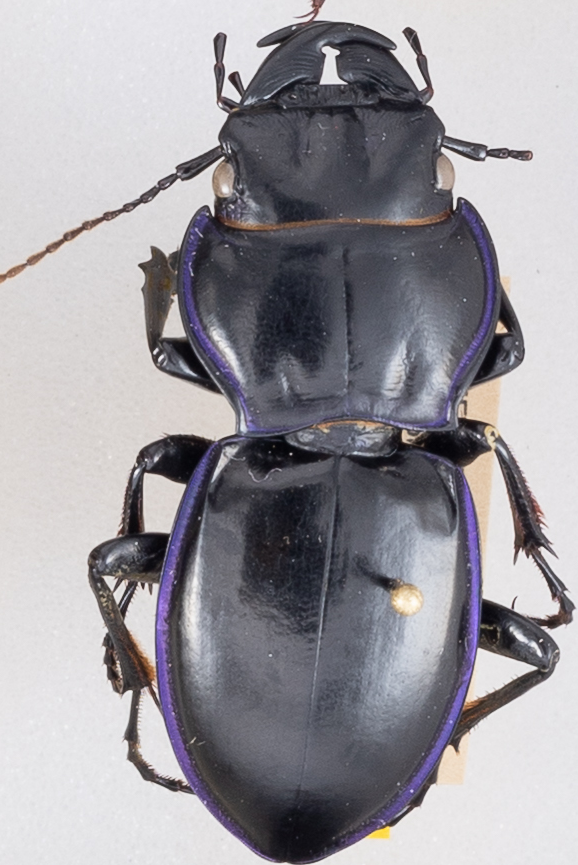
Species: Pasimachus punctulatus
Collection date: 2021-08-03
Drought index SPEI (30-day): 0.03
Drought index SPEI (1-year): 0.8
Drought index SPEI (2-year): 1.69